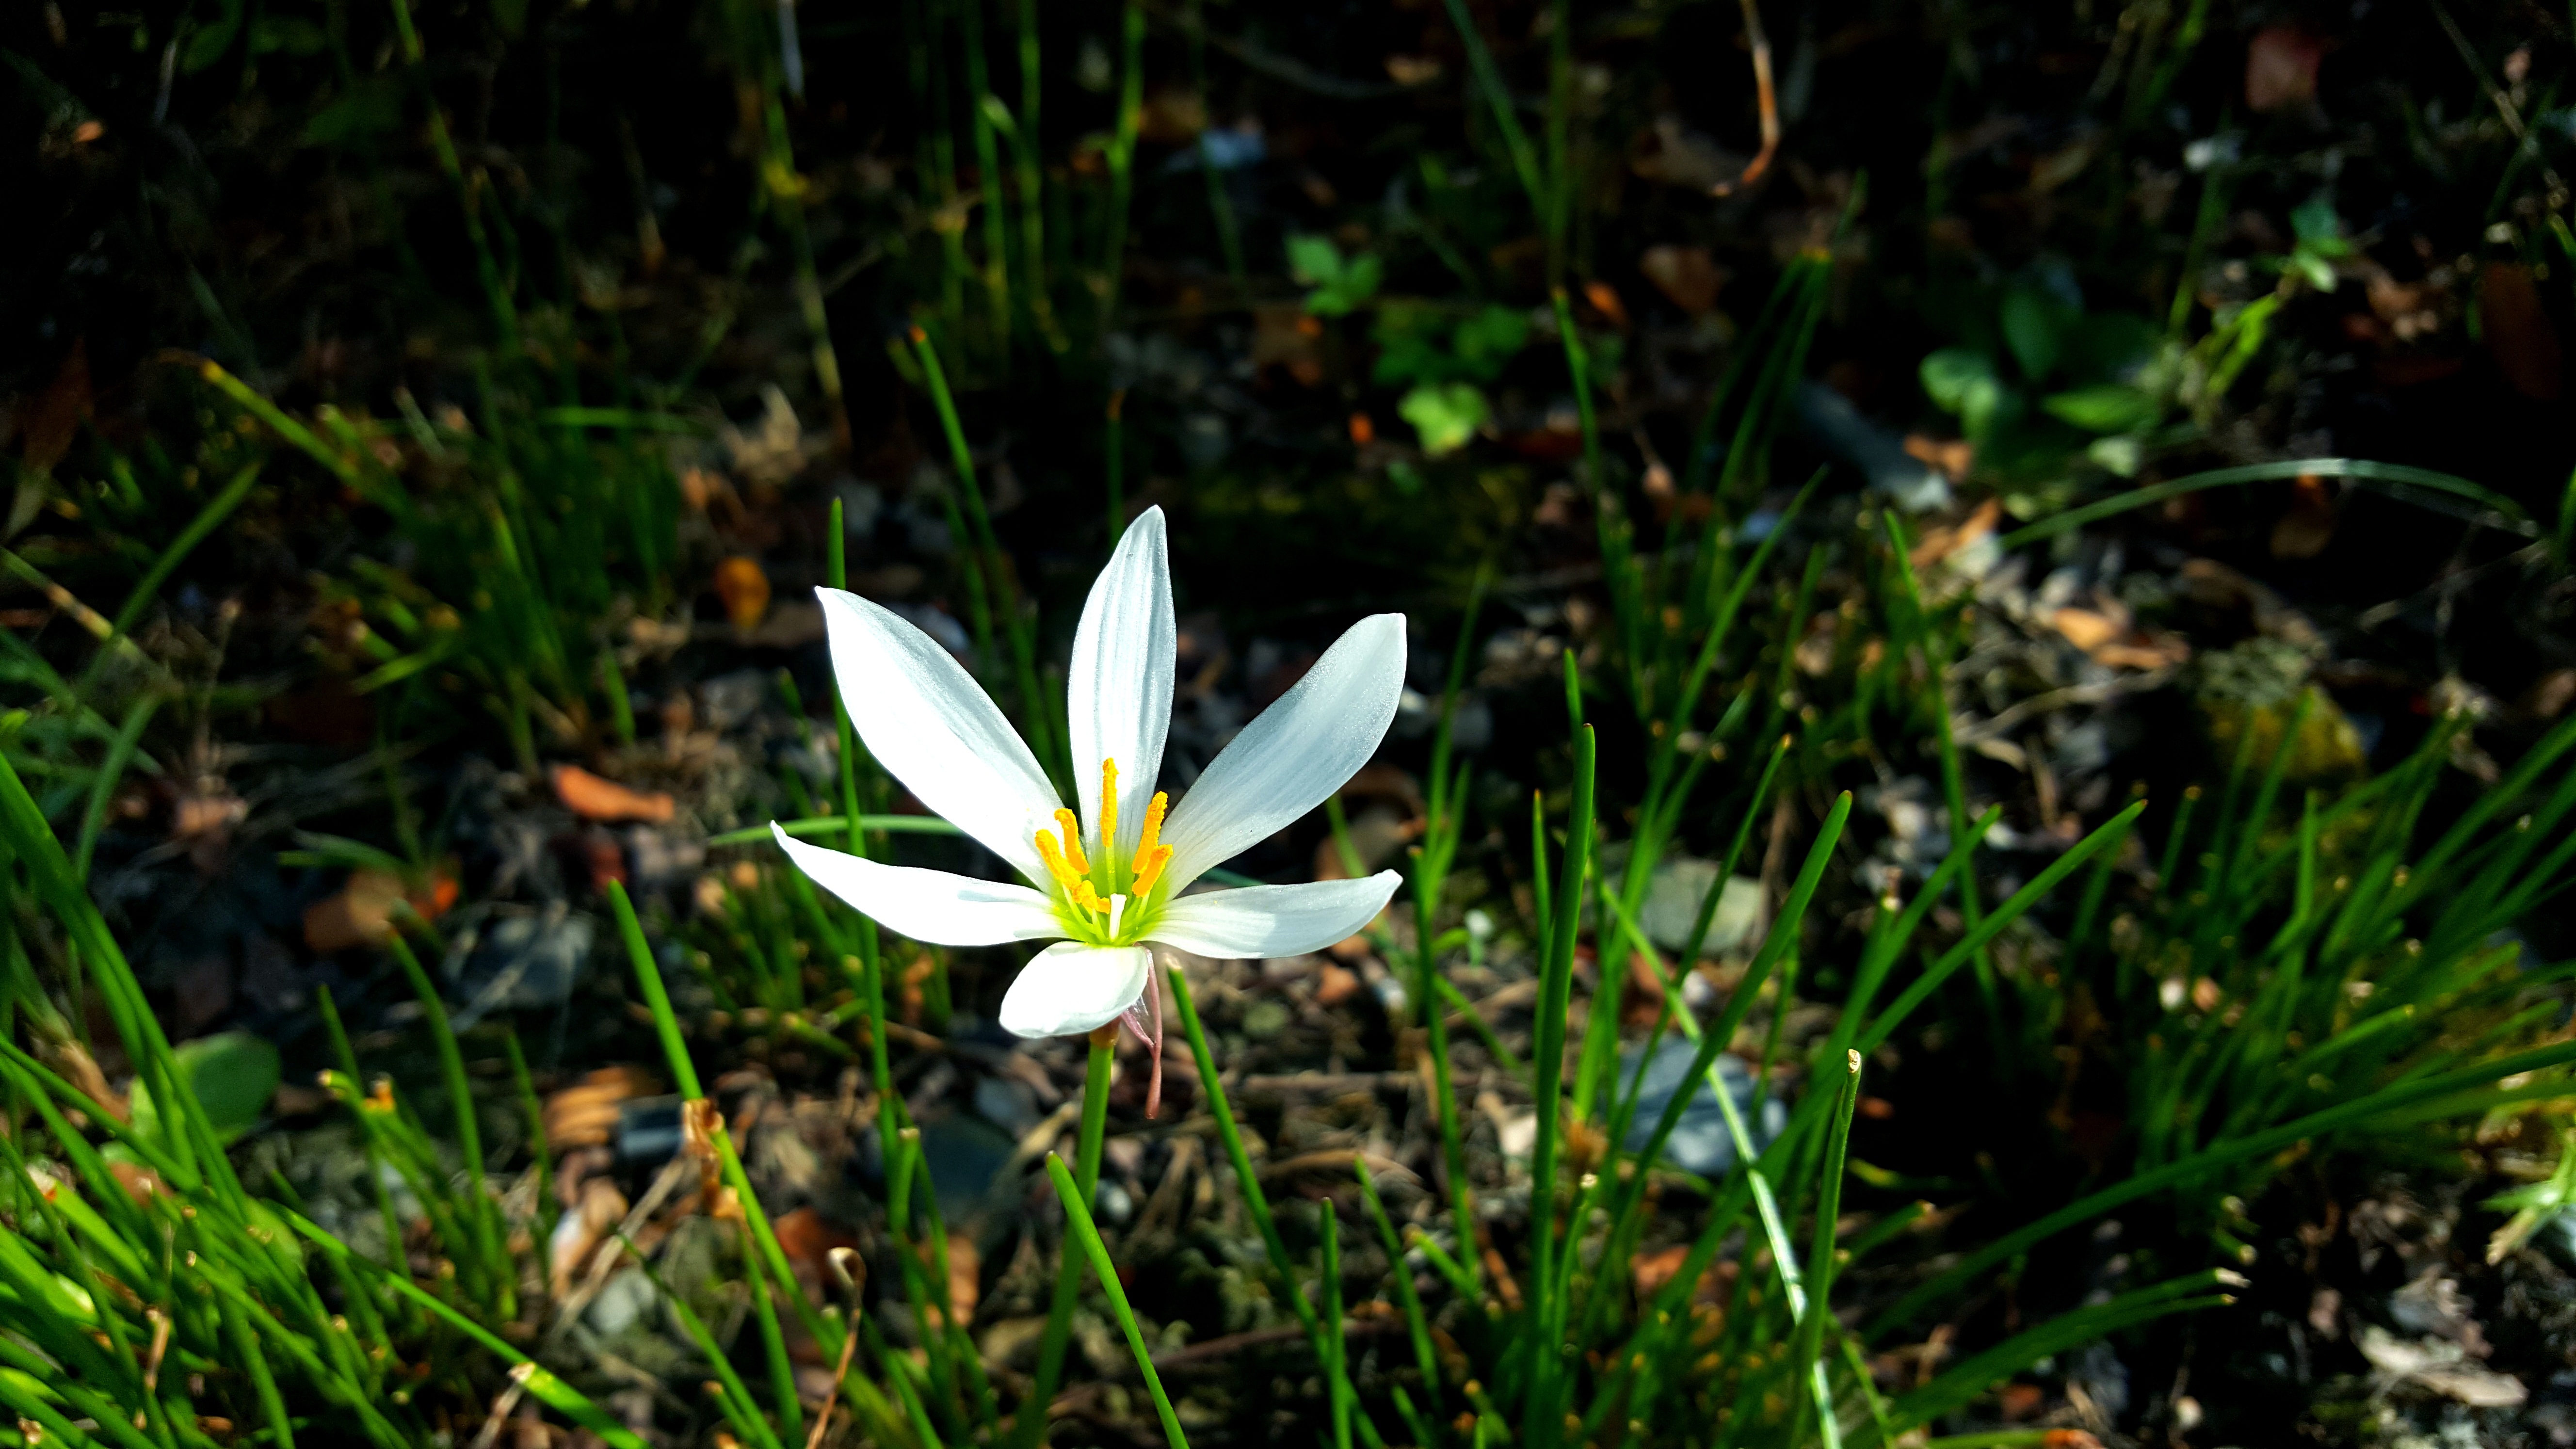
nature, grass, plant, lawn, meadow, sunlight, leaf, flower, daisy, green, botany, flora, wildflower, crocus, macro photography, flowering plant, chuang, lu bian hua, grass family, land plant